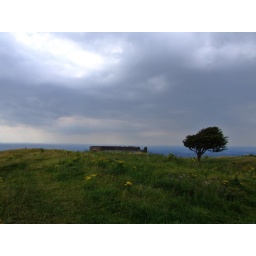
The top of the ruined building and a tree rise over the bank